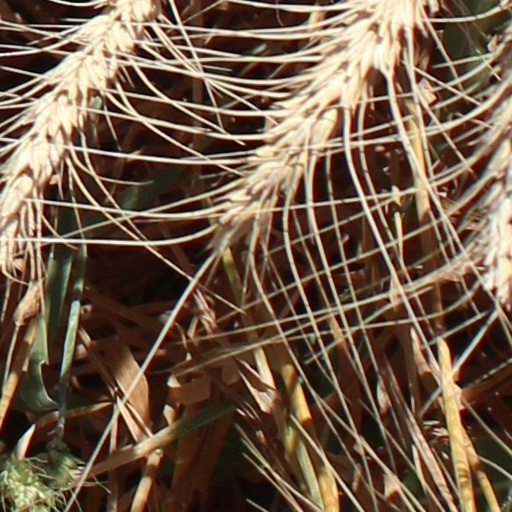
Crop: wheat